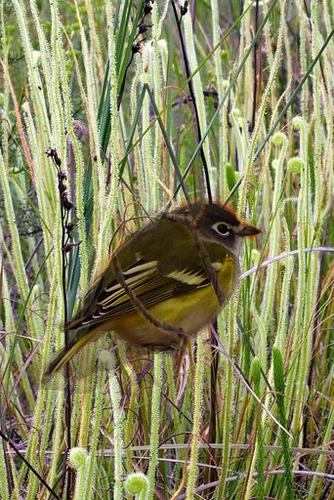
Bird species: Blue_headed_Vireo
Bird type: landbird
Background: land